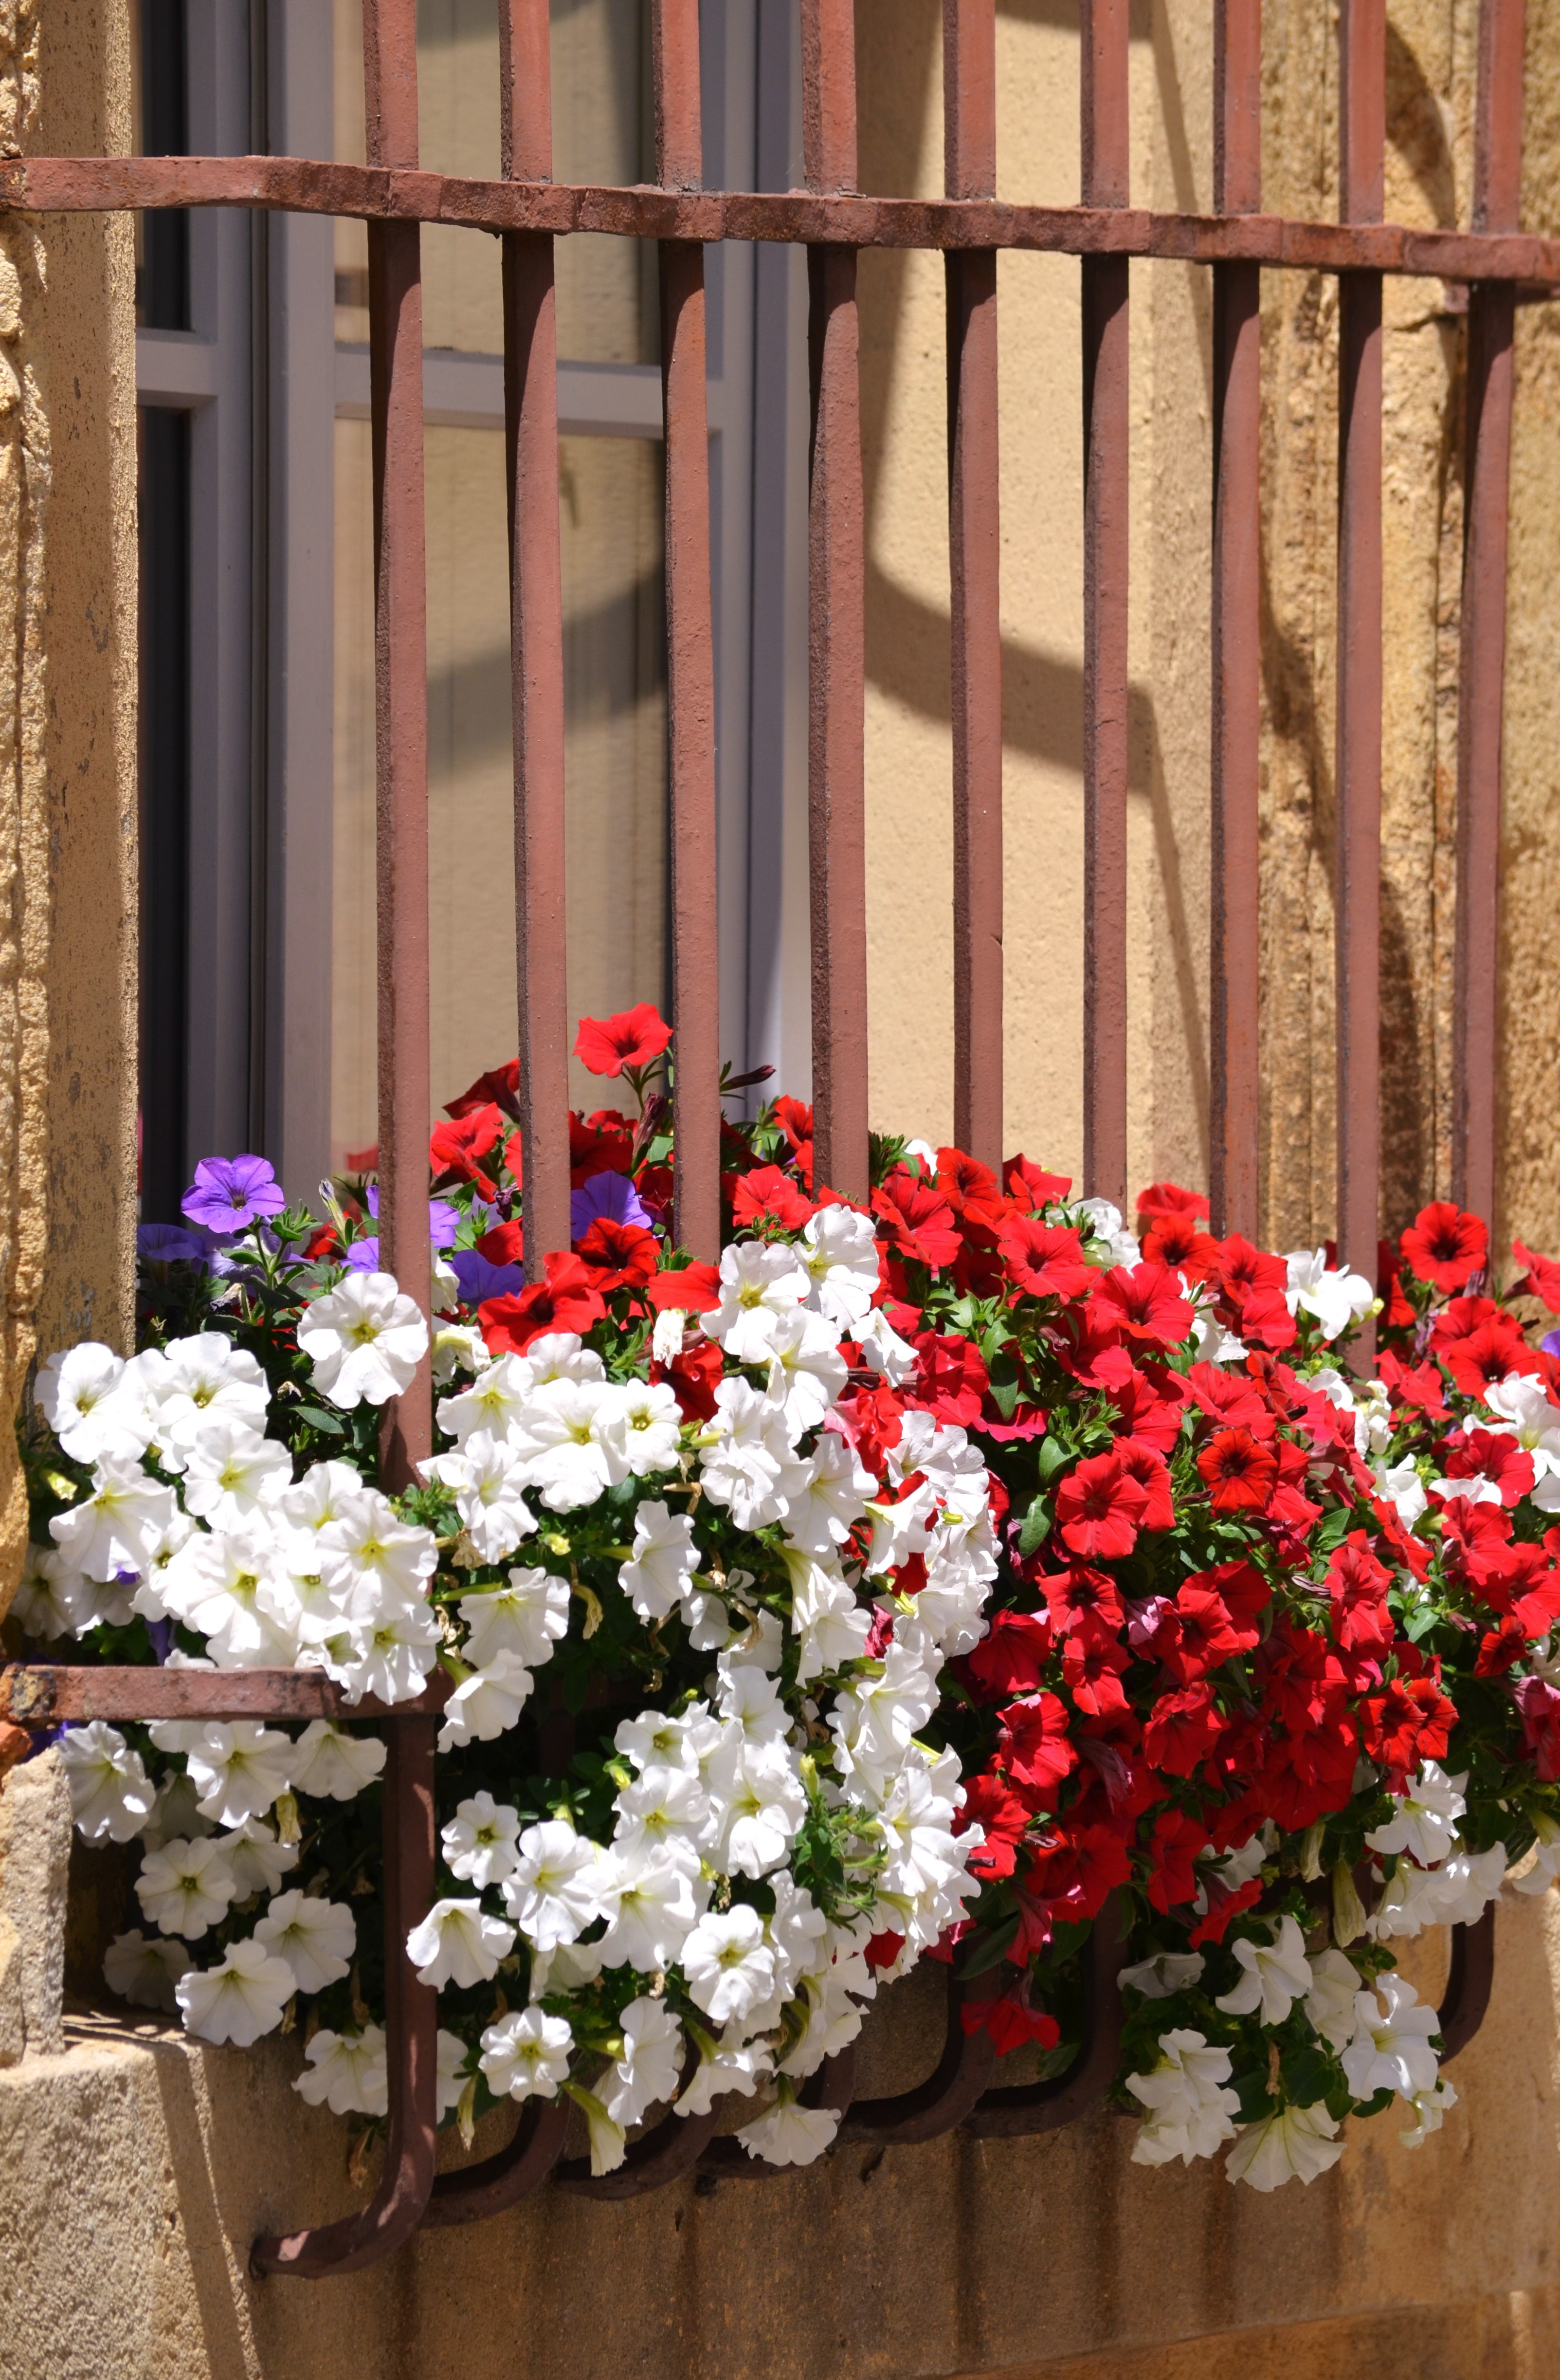
plant, flower, railing, red, aisle, ceremony, windows, floristry, flowering plant, garden roses, flower bouquet, floral design, land plant, flower arranging